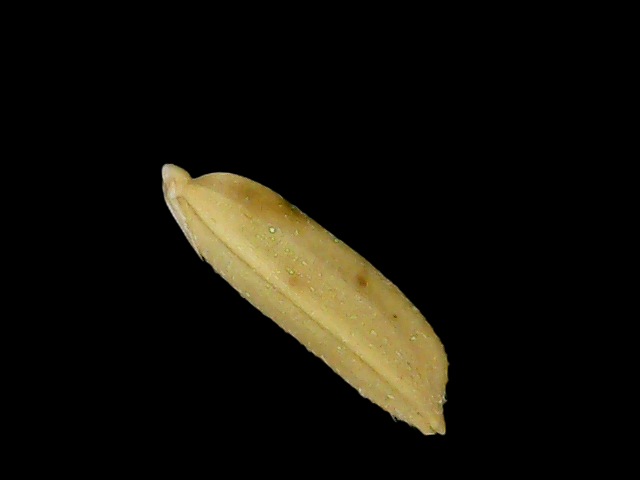
Rice variety: Bd75